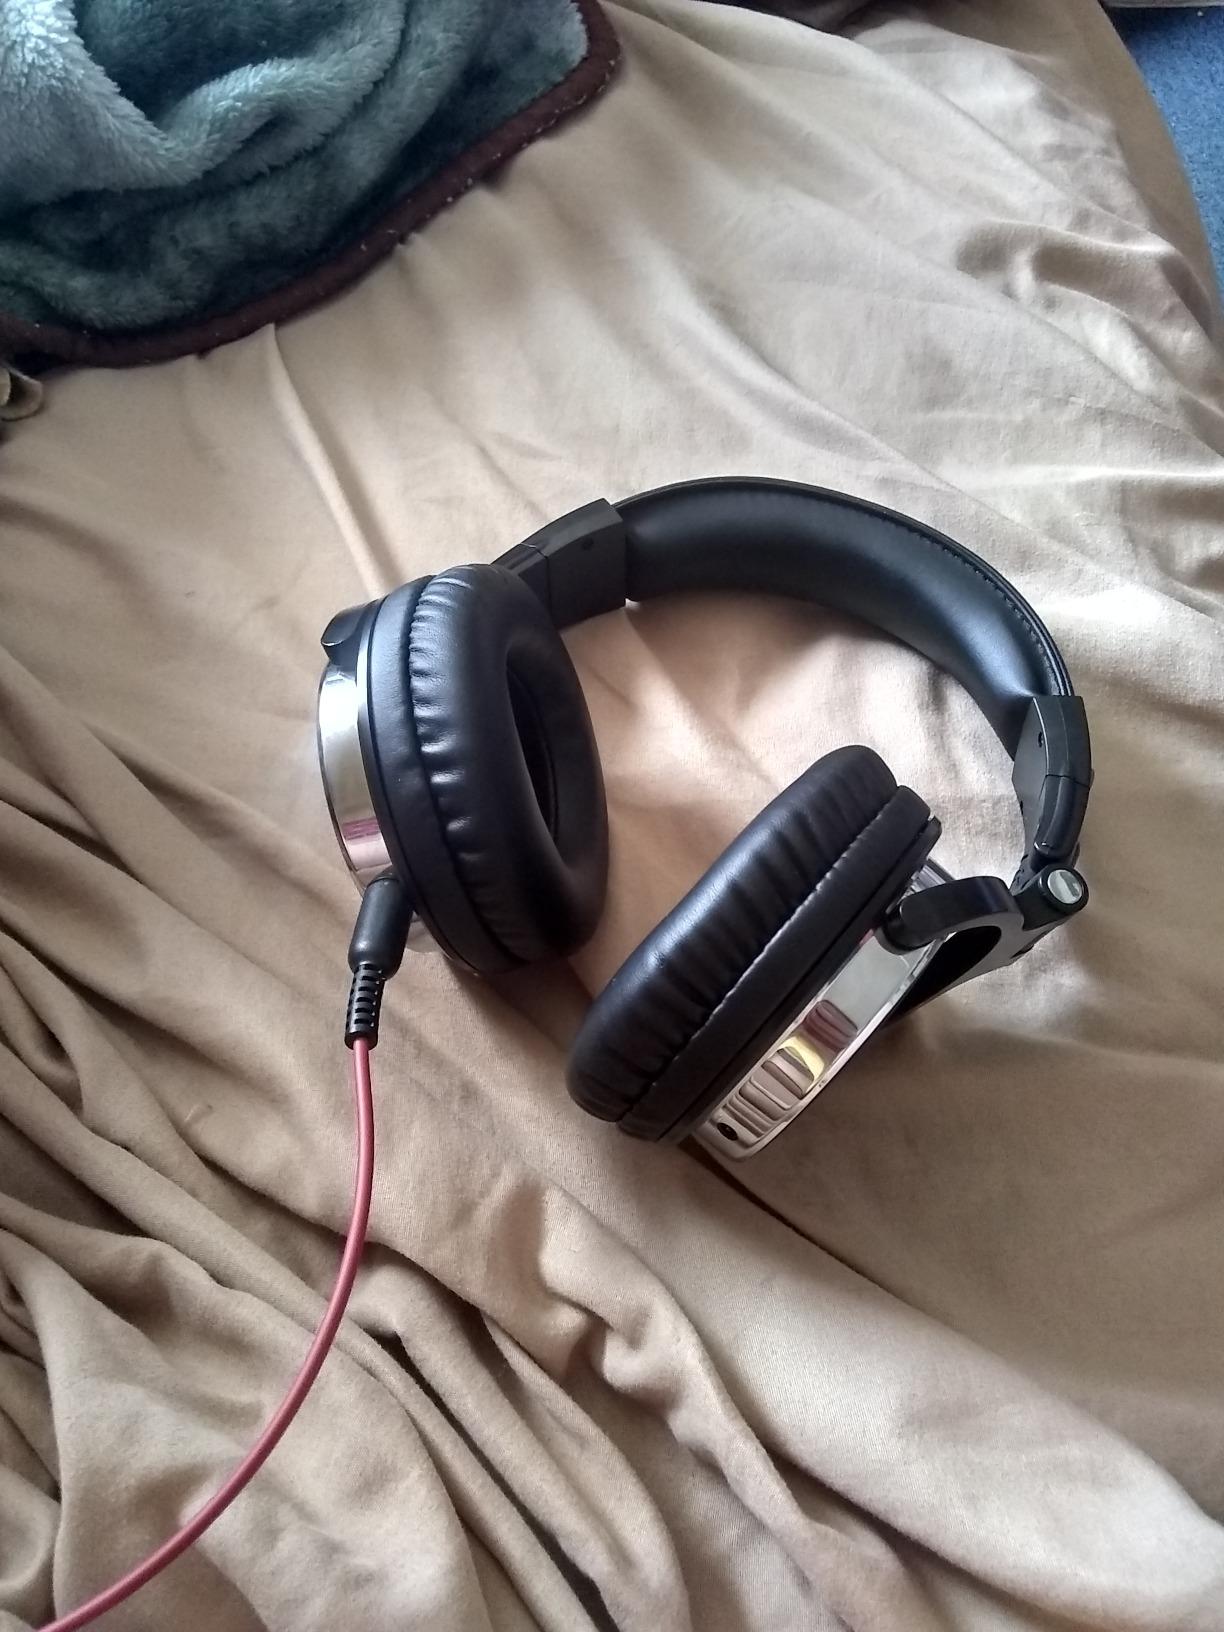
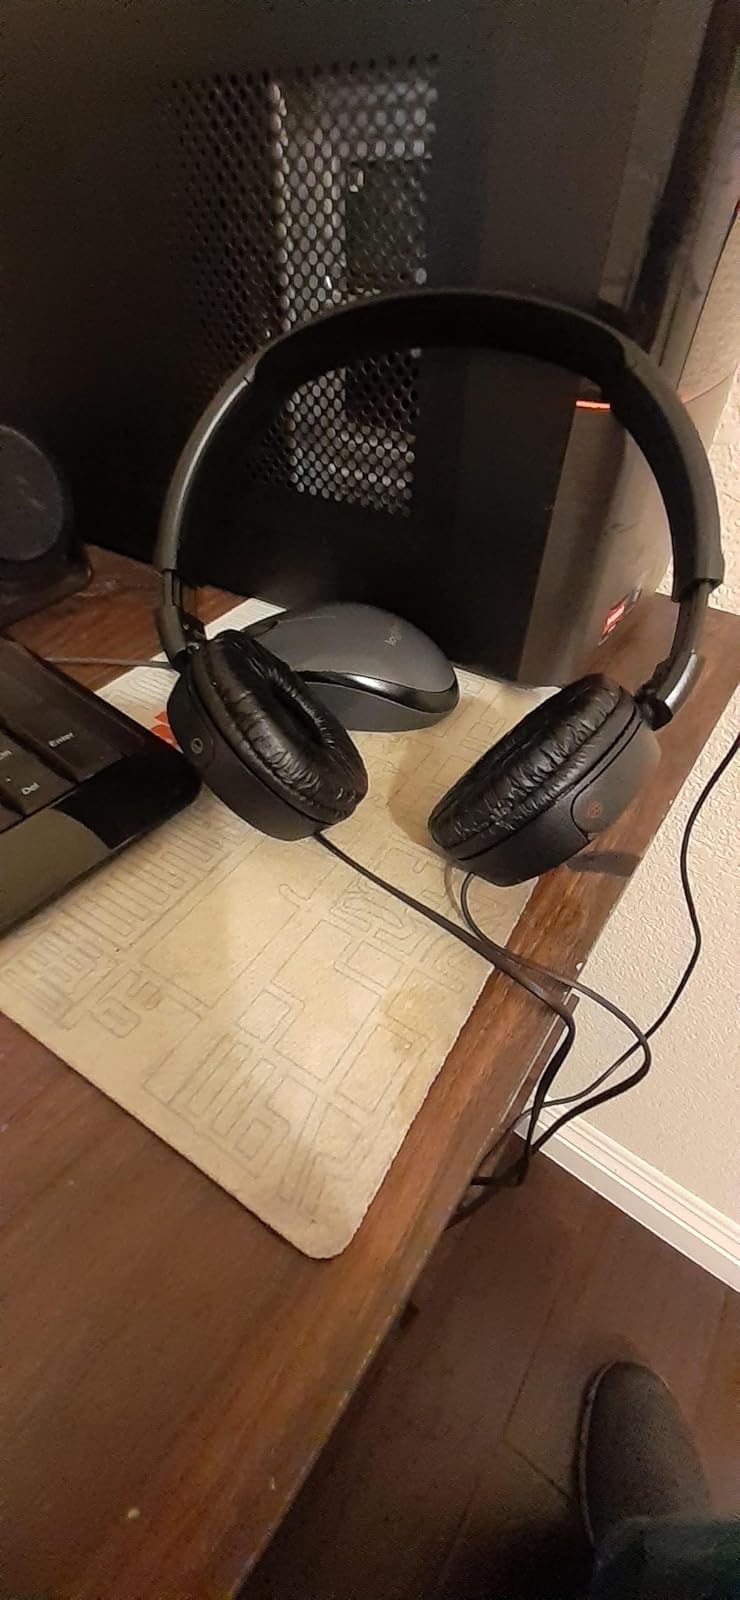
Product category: headphones
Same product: no